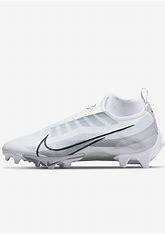
Brand: Nike
Model: Vapor Edge Pro 360